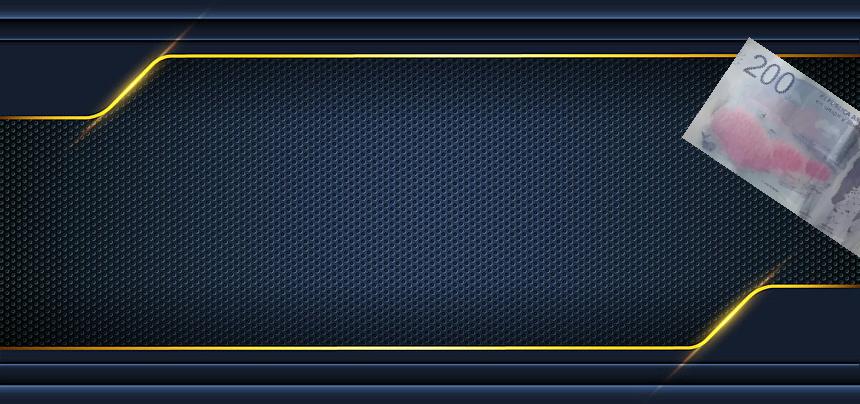
Denominación: 200